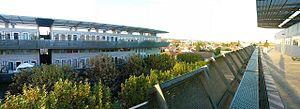
l'immeuble d'appartements Nemausus de Jean Nouvel à Nîmes
Nemausus 1 est un ensemble de deux immeubles de logements situés dans le sud de Nîmes conçus par Jean Nouvel.